Rebetiko

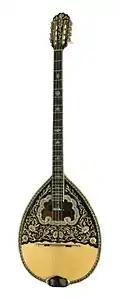
A modern four-course bouzouki

Parallel to the post-war career of Tsitsanis, the career of Manolis Chiotis took rebetiko and the Greek popular music in more radically new directions. Chiotis developed much more the "europeanisation/westernization" of the rebetiko. In 1953 he added a fourth pair of strings to the bouzouki, which allowed it to be played as a guitar and set the stage for the future 'electrification' of rebetiko.